Juvanum

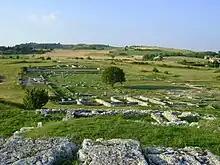
View of Juvanum

Juvanum or Jovanum was one of the chief cities of the Caraceni, a tribe of Samnites, the ruins of which are located in the communes of Montenerodomo and Torricella Peligna, in the province of Chieti in the Abruzzo region of Italy.